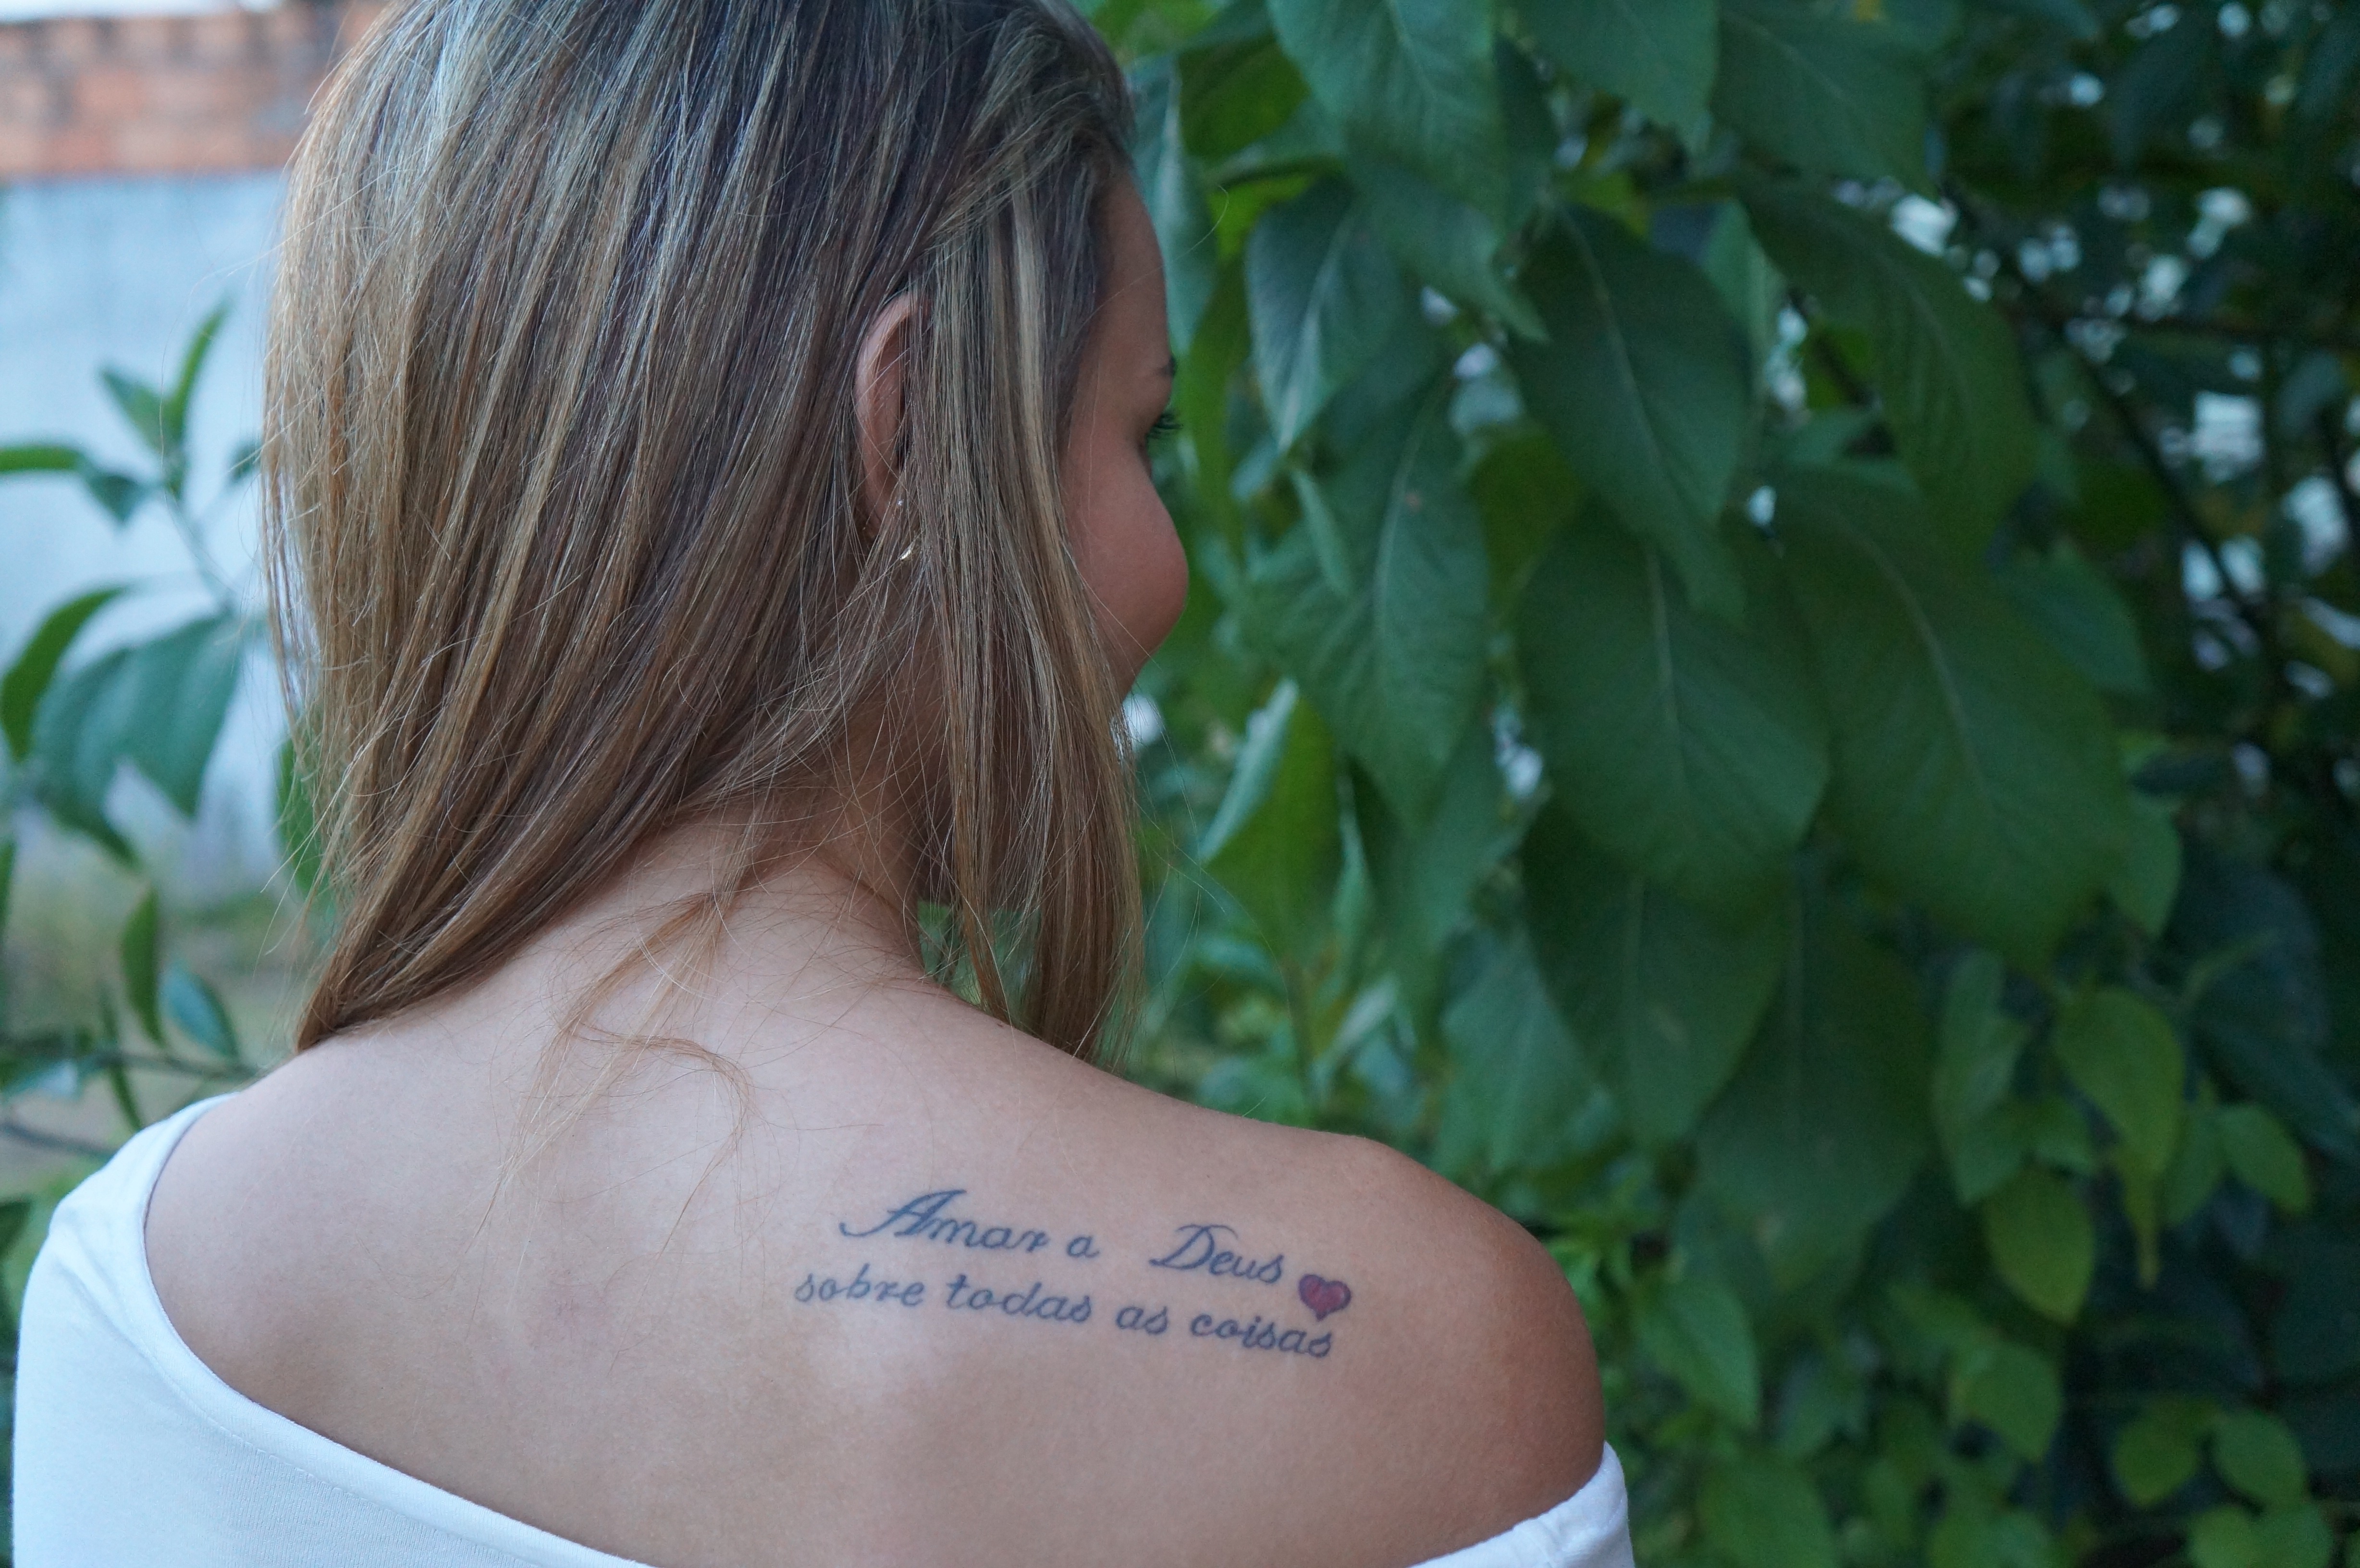
hand, girl, hair, leaf, flower, green, tattoo, hairstyle, close up, human body, face, eye, head, skin, beauty, organ, god, interaction, abdomen, sense